Shelley Mitchell

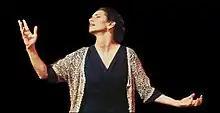
Shelley Mitchell in Talking with Angels

Shelley Mitchell is an American actress, teacher, performance coach and writer. She is best known for her critically acclaimed adaptation of Talking with Angels: Budapest 1943, the true story of Gitta Mallasz.